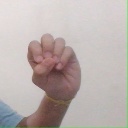
अक्षर: उ